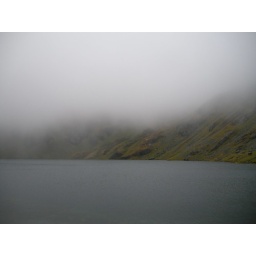
fog over a mountain lake